Persian Letters

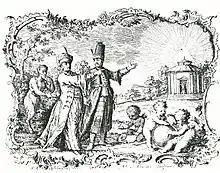
Title page vignette from 1759 German translation, "Persianische Briefe"

Montesquieu never referred to "Persian Letters" as a novel until "Quelques remarques sur les "Lettres persanes" (1757)," which begins: "Nothing found more favor in "Lettres persanes" than to discover in them, unexpectedly, a sort of novel. One sees the beginning, the development, and the end; the various characters are placed in a chain that connects them." Initially, for most of its first readers as well as for its author, the book was not thought of primarily a novel, and even less an "epistolary novel" (as it is often classified now), which was not at that time in any sense a constituted genre. Indeed, it has little in common with the sole model at the time, Guilleragues's "Lettres portugaises" of 1669. A collection of "letters" in 1721 would more likely evoke the recent tradition of essentially polemical and political periodicals, such as "Lettres historiques" (1692–1728) or the Jesuits' famous "" (1703–1776), not to mention Mme Dunoyer's "Lettres historiques et galantes" (1707–1717) which, in the form of a correspondence between two women, provide a chronicle of the end of the reign of Louis XIV and the beginning of the Regency. "Lettres persanes" thus helped confirm the vogue of a format that was already more or less established. It is in its numerous imitations – such as "Lettres juives" (1738) and "Lettres chinoises" (1739) of Boyer d’Argens, "Lettres d’une Turque à Paris, écrites à sa sœur" (1730) by Poullain de Saint-Foix (published several times in conjunction with "Lettres persanes"), and perhaps especially Françoise de Graffigny’s "Lettres d’une Péruvienne" (1747) – not to mention the letter-novels of Richardson – which, between 1721 and 1754, had in effect transformed "Lettres persanes" into an "epistolary novel". Whence this remark in Montesquieu's "Mes Pensées": "My "Lettres persanes" taught people to write letter-novels" (no. 1621).